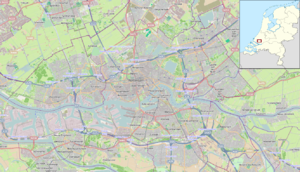
Capelsebrug est une station des lignes A, B et C du métro de Rotterdam, située à l'est de la ville de Rotterdam sur la frontière avec Capelle aan den IJssel.
Kralingse Zoom est une station du métro de Rotterdam sur les lignes A, B et C. Elle est aussi un important carrefour de transports en commun situé à l'est de Rotterdam, dans le quartier Kralingen au sein de l'arrondissement Kralingen-Crooswijk.
La mosquée Mevalan est un édifice religieux destiné au culte musulman, situé à Rotterdam.
Schouwburgplein, en français : place du Théâtre, est une place piétonne dans le centre de la ville néerlandaise de Rotterdam.
Charlois est un arrondissement de la ville néerlandaise de Rotterdam. Au 1ᵉʳ juillet 2017, sa population s'élevait à 66 685 habitants.